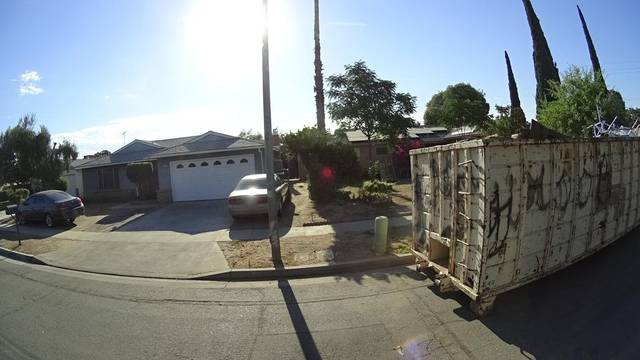
Region: Colombia
Coordinates: 36.715, -119.743